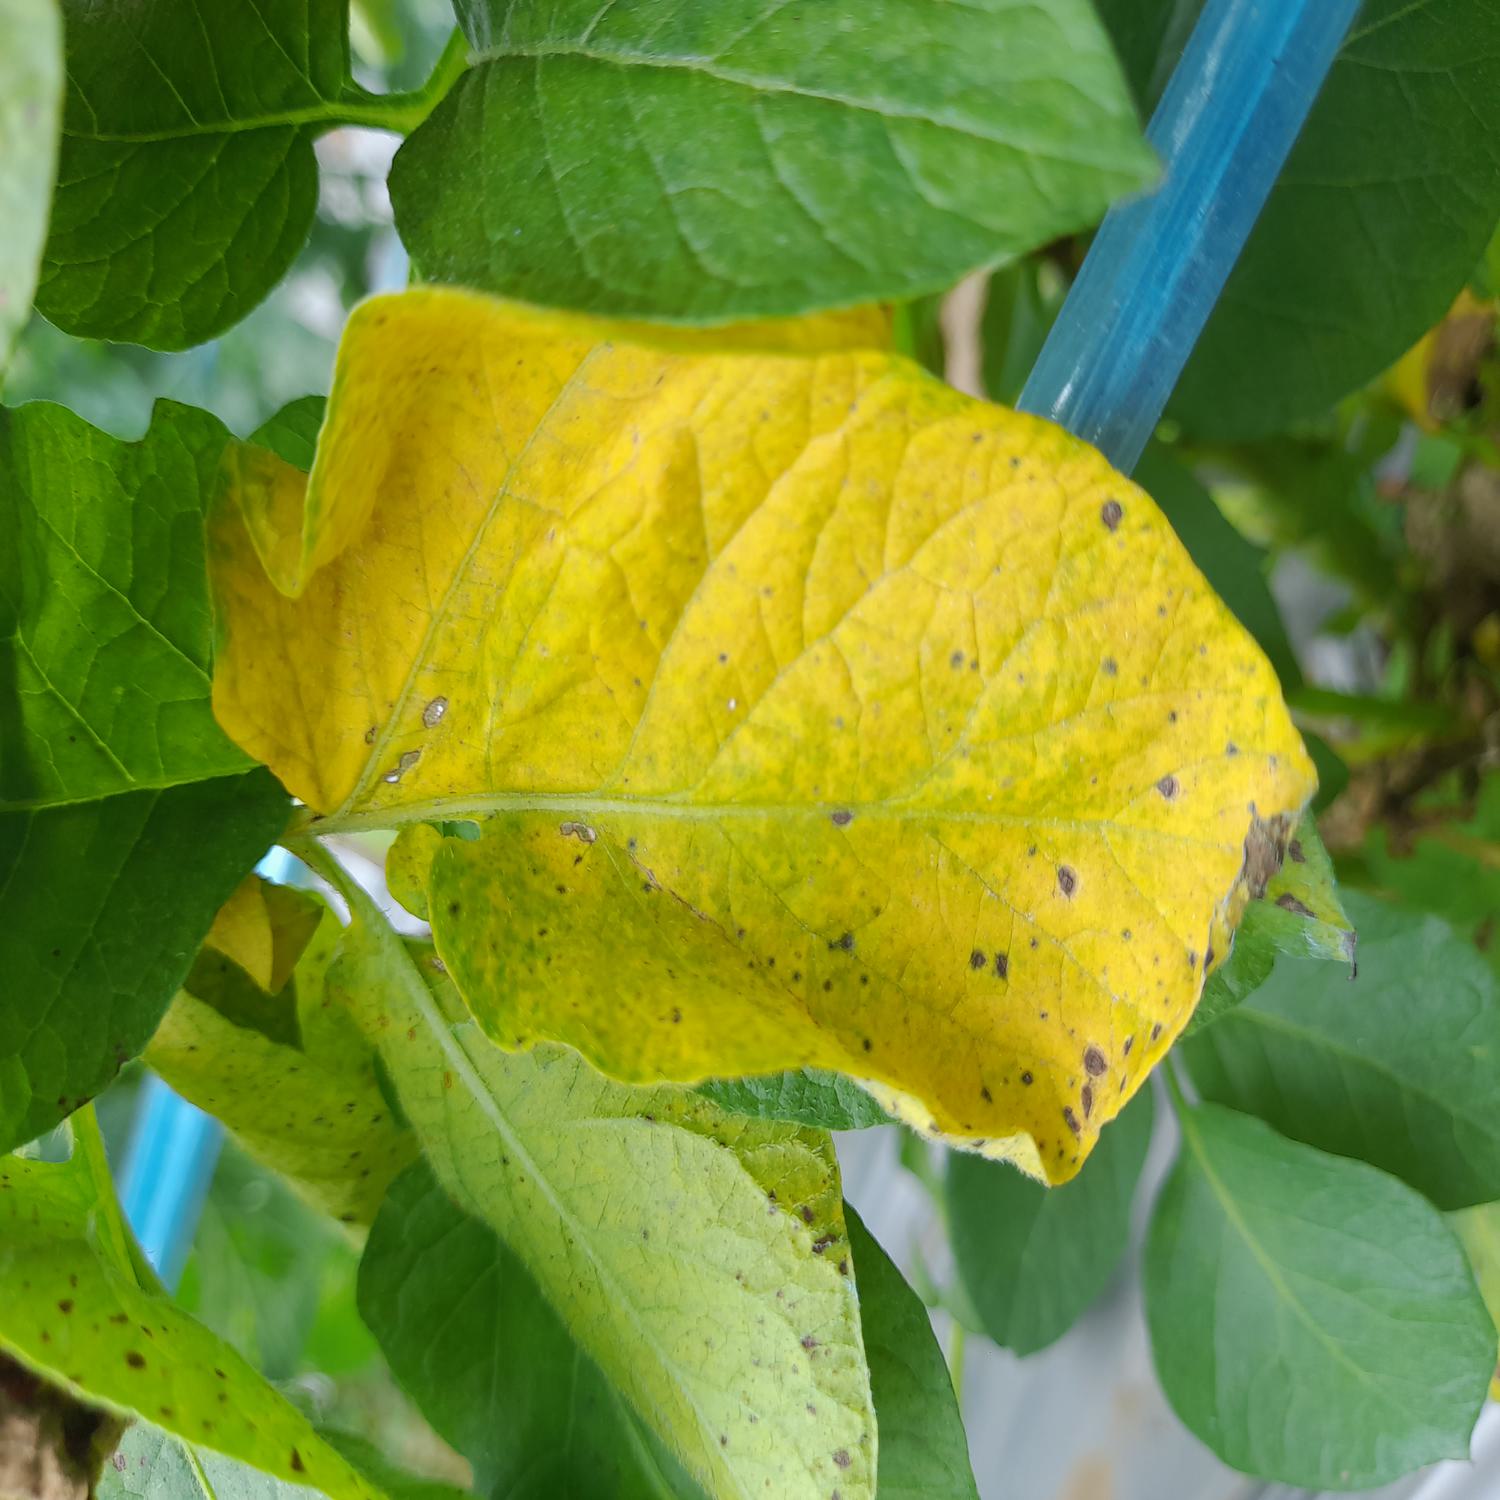
Label: Nematode